Cedros (Horta)

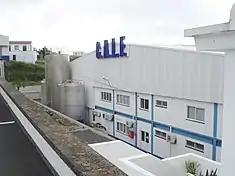
CALF ("Cooperativa Agrícola dos Lactícinios do Faial") expanded milk processing facilities, as seen along the E.R. Regional Road

The main economy in this area is agriculture. The soil of the parish is fertile allowing the cultivation of various legumes and grains. Wheat, corn, beans, potatoes and sweet potatoes have been agricultural staples in the region over the decades.